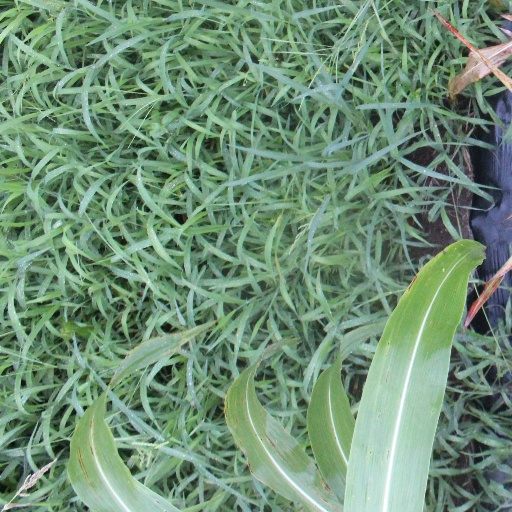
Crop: sorghum